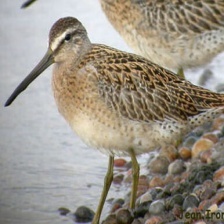
Species: SHORT BILLED DOWITCHER
Scientific name: LIMNODROMUS GRISEUS